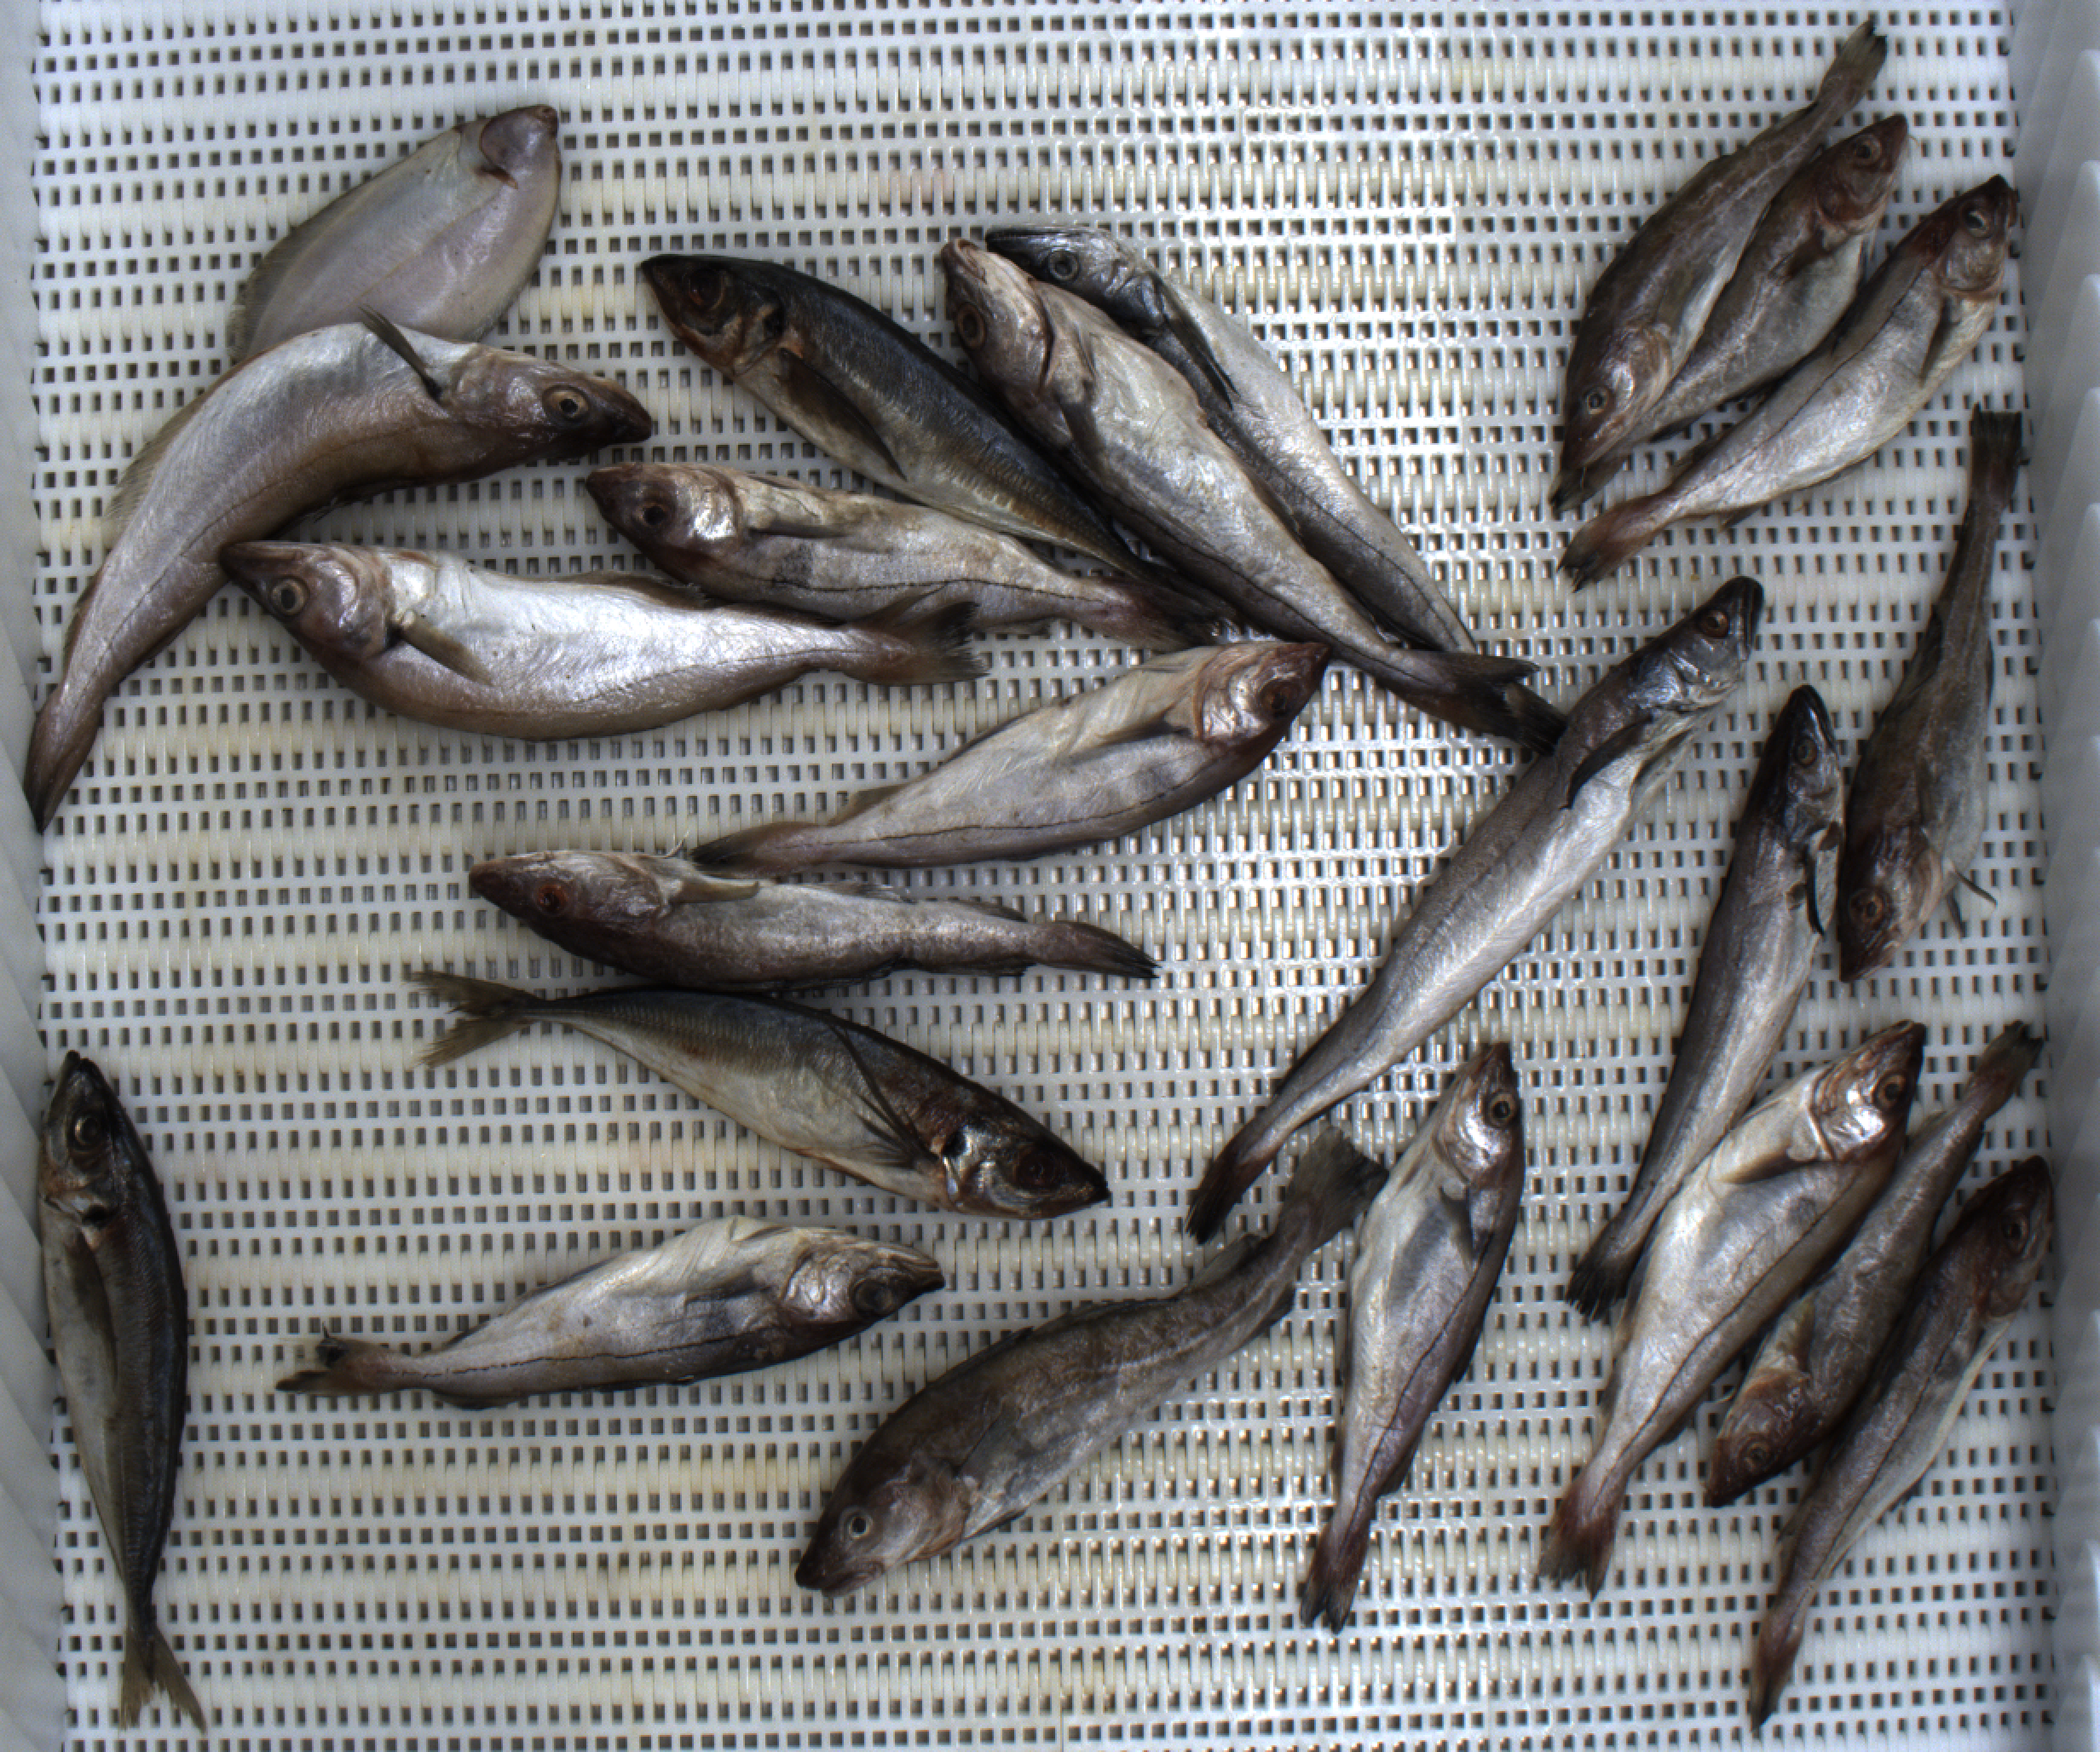
Total fish: 23
Cod: 6
Haddock: 8
Whiting: 2
Hake: 3
Horse mackerel: 3
Saithe: 0
Other: 1